Hill Wheatley Downtowner Motor Inn

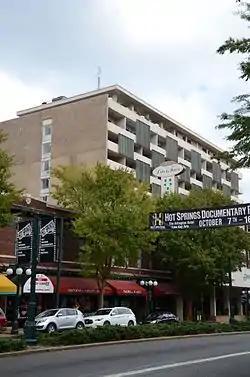

The Hill Wheatley Downtowner Motor Inn is a historic hotel at 135 Central Avenue in Hot Springs, Arkansas, United States. It is a ten-story rectangular structure, finished in glass, brick, and metal, in the Mid-Century Modern style. Its main block is set back from the street, behind a two-story entry retail section. The tower is fronted mainly by balconies with panels of redwood screening to provide visual relief and shade. The hotel was designed in 1965 by Noland Blass Jr. of Erhart, Eichenbaum, Rauch & Blass for Hill Wheatley, one of Hot Springs' major promoters. It is one of the only surviving hotels in the city with its own bathhouse.